Henry Justice Ford

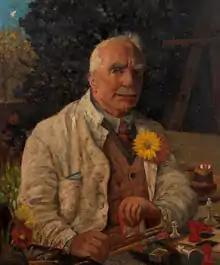
Self portrait by Henry Justice Ford,

Henry Justice Ford (1860–1941) was a prolific English artist and illustrator, active from 1886 through to the late 1920s. He came to public attention when he provided the illustrations for Andrew Lang's Fairy Books, sold worldwide in the 1880s and 1890s.